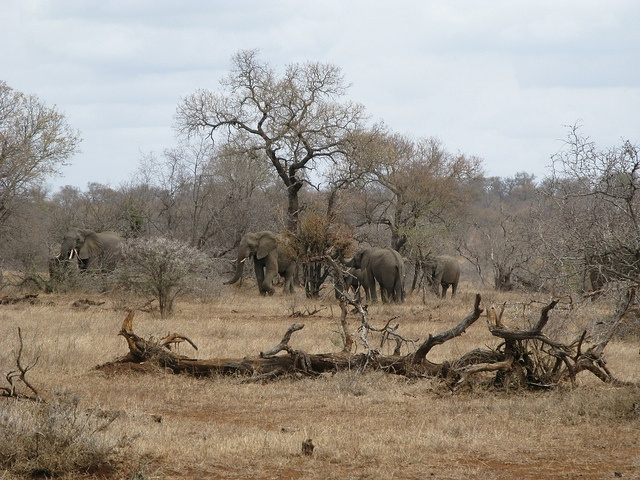
a large log by several elephants in the jungle.
A photo of the plains with several elephants in the background.
A herd of elephants standing on the plain.
A herd of elephants standing in a field in the wilderness.
A herd of elephants walking across a dirt field.